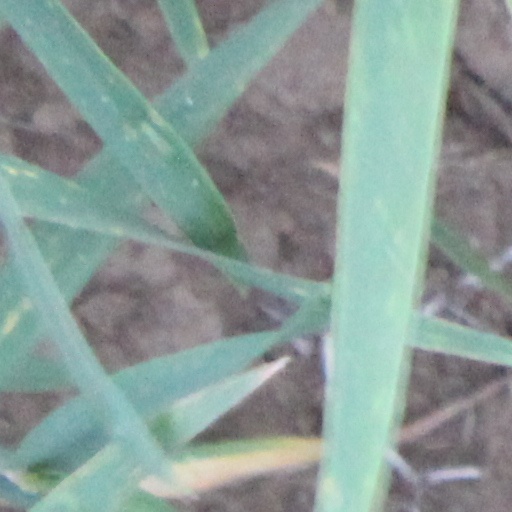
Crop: wheat